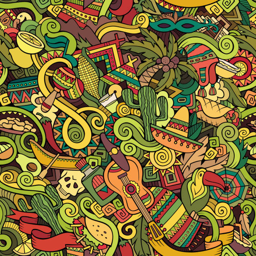
hand - drawn doodles on the subject of vector art illustration